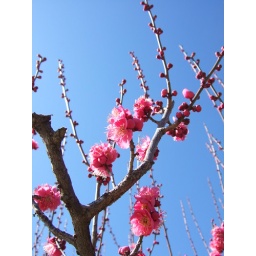
The plum tree grows in the sky